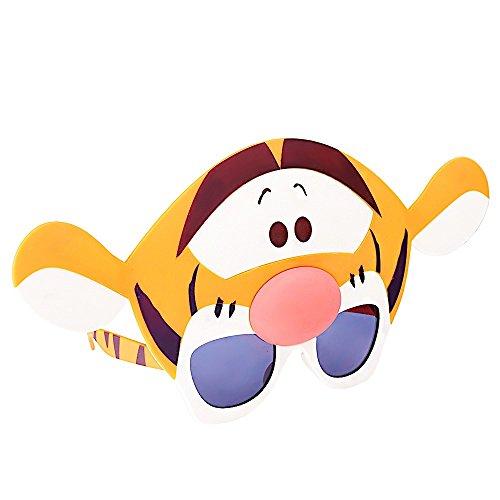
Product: Costume Sunglasses Winnie the Pooh Tigger Sun-Staches Party Favors UV400
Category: Toys & Games | Party Supplies | Party Favors
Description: All Sun-Staches Sunglasses provide 100% UV400 protection and impact resistant lenses because we care.
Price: $14.99
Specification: ProductDimensions:7x1x7inches|ItemWeight:2.88ounces|ShippingWeight:3.04ounces(Viewshippingratesandpolicies)|DomesticShipping:ItemcanbeshippedwithinU.S.|InternationalShipping:ThisitemcanbeshippedtoselectcountriesoutsideoftheU.S.LearnMore|ASIN:B075YQXSZB|Itemmodelnumber:SG2886|Manufacturerrecommendedage:18monthsandup